A Pigeon Sat on a Branch Reflecting on Existence

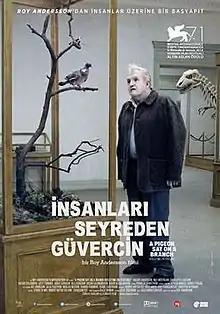
Swedish film poster

A Pigeon Sat on a Branch Reflecting on Existence is a 2014 internationally co-produced black comedy-drama film written and directed by Roy Andersson. It is the third installment in his "Living" trilogy, following "Songs from the Second Floor" (2000) and "You, the Living" (2007). It premiered at the 71st Venice International Film Festival where it was awarded the Golden Lion for Best Film. It was selected as the Swedish entry for the Best Foreign Language Film at the 88th Academy Awards but it was not nominated. It was released in Sweden on 14 November 2014, by TriArt Film.